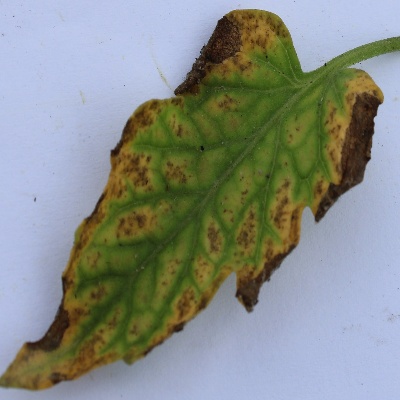
Crop: Tomato
Condition: septoria leaf spot